Registered Cossacks

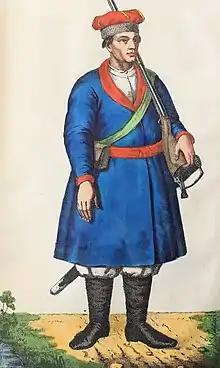
Registered Cossack's attire

Registered Cossacks comprised special Cossack units of the Polish–Lithuanian Commonwealth army in the 16th and 17th centuries.